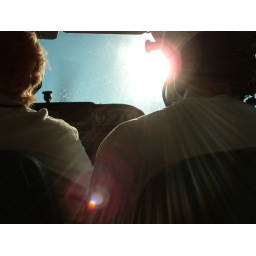
Jeff and I rented a small plane and took turns flying it over Seattle, WA.